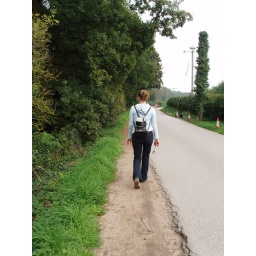
Lucy's last burst of speed heading towards the train station after a long day in Delamere forest